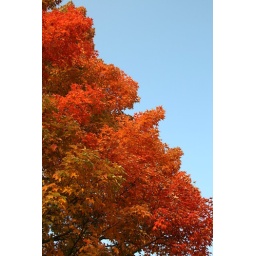
a colorful tree in concord, usa